Gary Bannerman

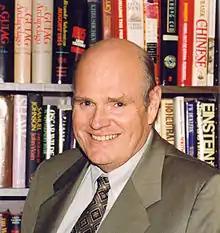
Gary William Bannerman

Gary William Bannerman (May 23, 1947 – July 11, 2011) was a broadcaster, writer and corporate communications consultant based in Vancouver, British Columbia, Canada, and the author of several books. From 1973 until 1988 on Western Canada's largest radio station, CKNW, he hosted the dominant public affairs radio program in British Columbia, a three-hour network forum each weekday consisting of news, investigative reporting, celebrity interviews and open-line audience participation. His books focused on history, passenger shipping and, most recently, wasteful spending in the health care industry. In 1989 he and his wife Patricia, through their holding company Bannerline Enterprises Ltd., established Bannerline Corporate Communications, a consulting firm, advising what would become a long list of corporations both small and large. Although he continued to broadcast part-time for CKNW and other radio stations through most of the 1990s, the consulting and writing endeavours had become so time-consuming that media work was restricted to rare guest appearances. Bannerman died July 11, 2011, from liver complications.